Patrice Toye

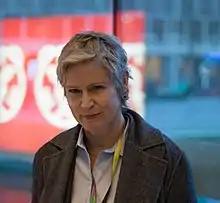

Patrice Toye (born Ghent, 1967) is a Belgian film director. Her 1998 film "Rosie" was selected as the Belgian entry for the Best Foreign Language Film at the 71st Academy Awards, but was not nominated.